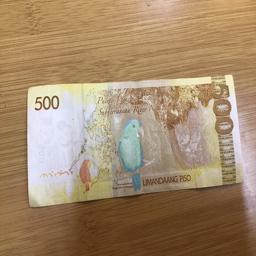
Label: 500_Back